Bruce Magruder

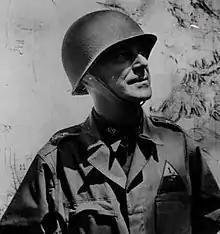
Magruder as commander of 1st Armored Division in the summer of 1941

As the first commander of the 1st Armored Division, Magruder organized and equipped it at Fort Knox, Kentucky, using personnel, vehicles, and weapons from the 7th Cavalry Brigade and 6th Infantry Regiment. In addition, Magruder received credit for devising the division's nickname, "Old Ironsides". He was promoted to major general on October 1, 1940. When the Army formed additional Armored divisions in 1941, Magruder's 1st provided experienced and trained soldiers as the cadre around which the new 4th Armored Division was created.